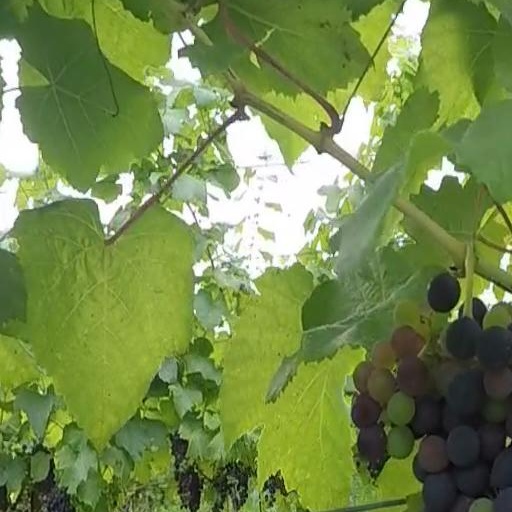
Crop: grape